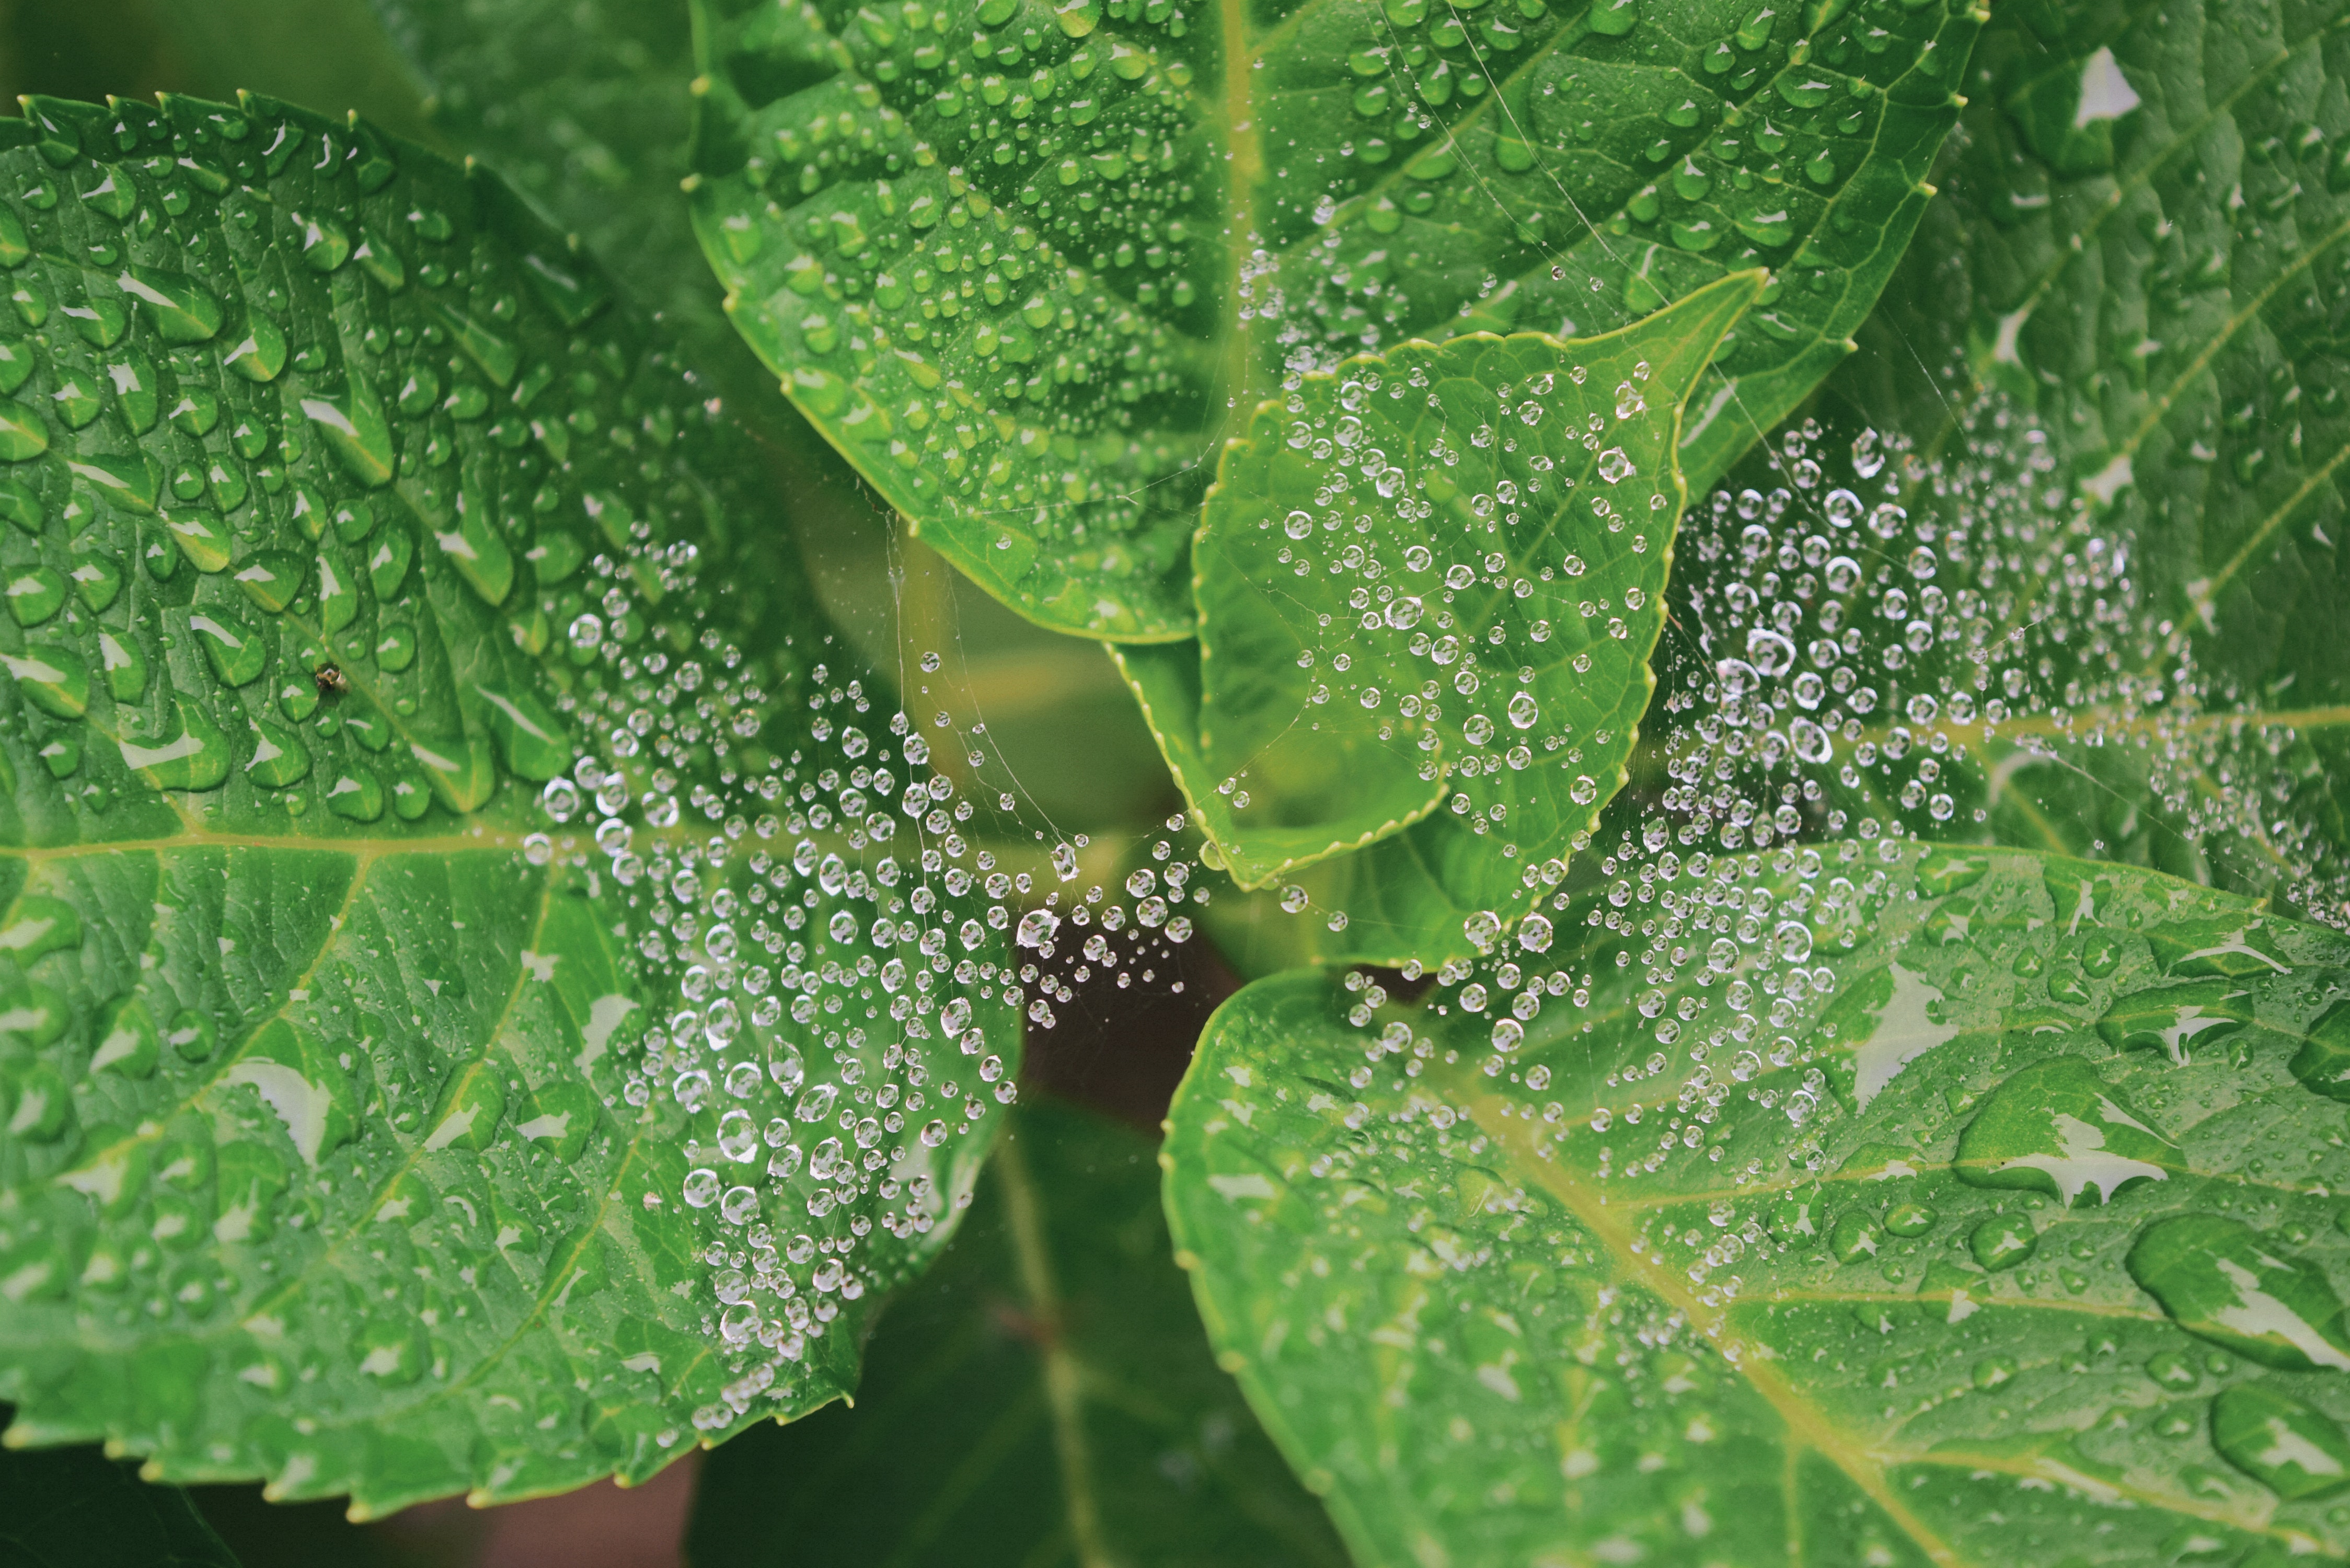
leaf, water, flower, green, plant, plant pathology, dew, flowering plant, moisture, drop, herb, herbaceous plant